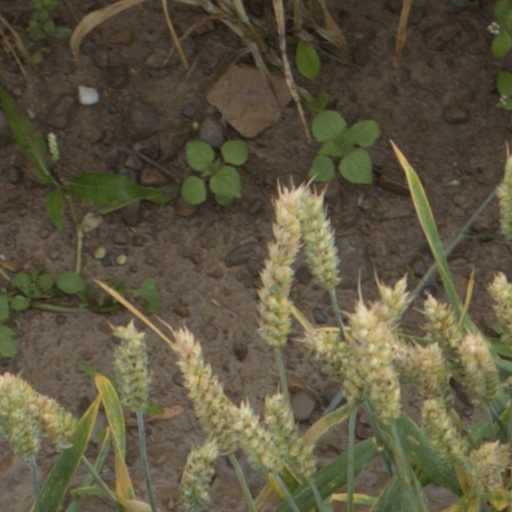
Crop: wheat